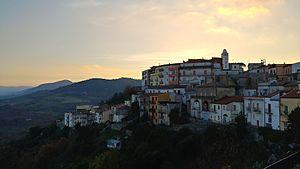
Rotondella est une commune italienne de la province de Matera dans la région Basilicate en Italie.